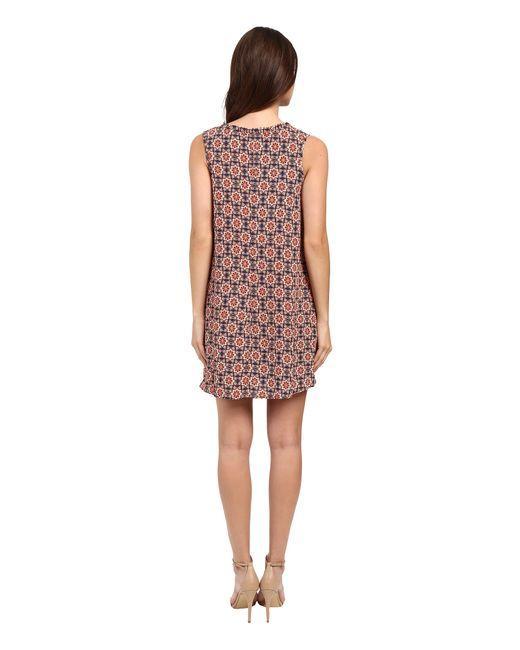
Ärmelloses bedrucktes Midikleid für Damen